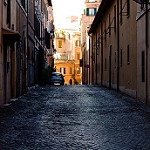
Label: street